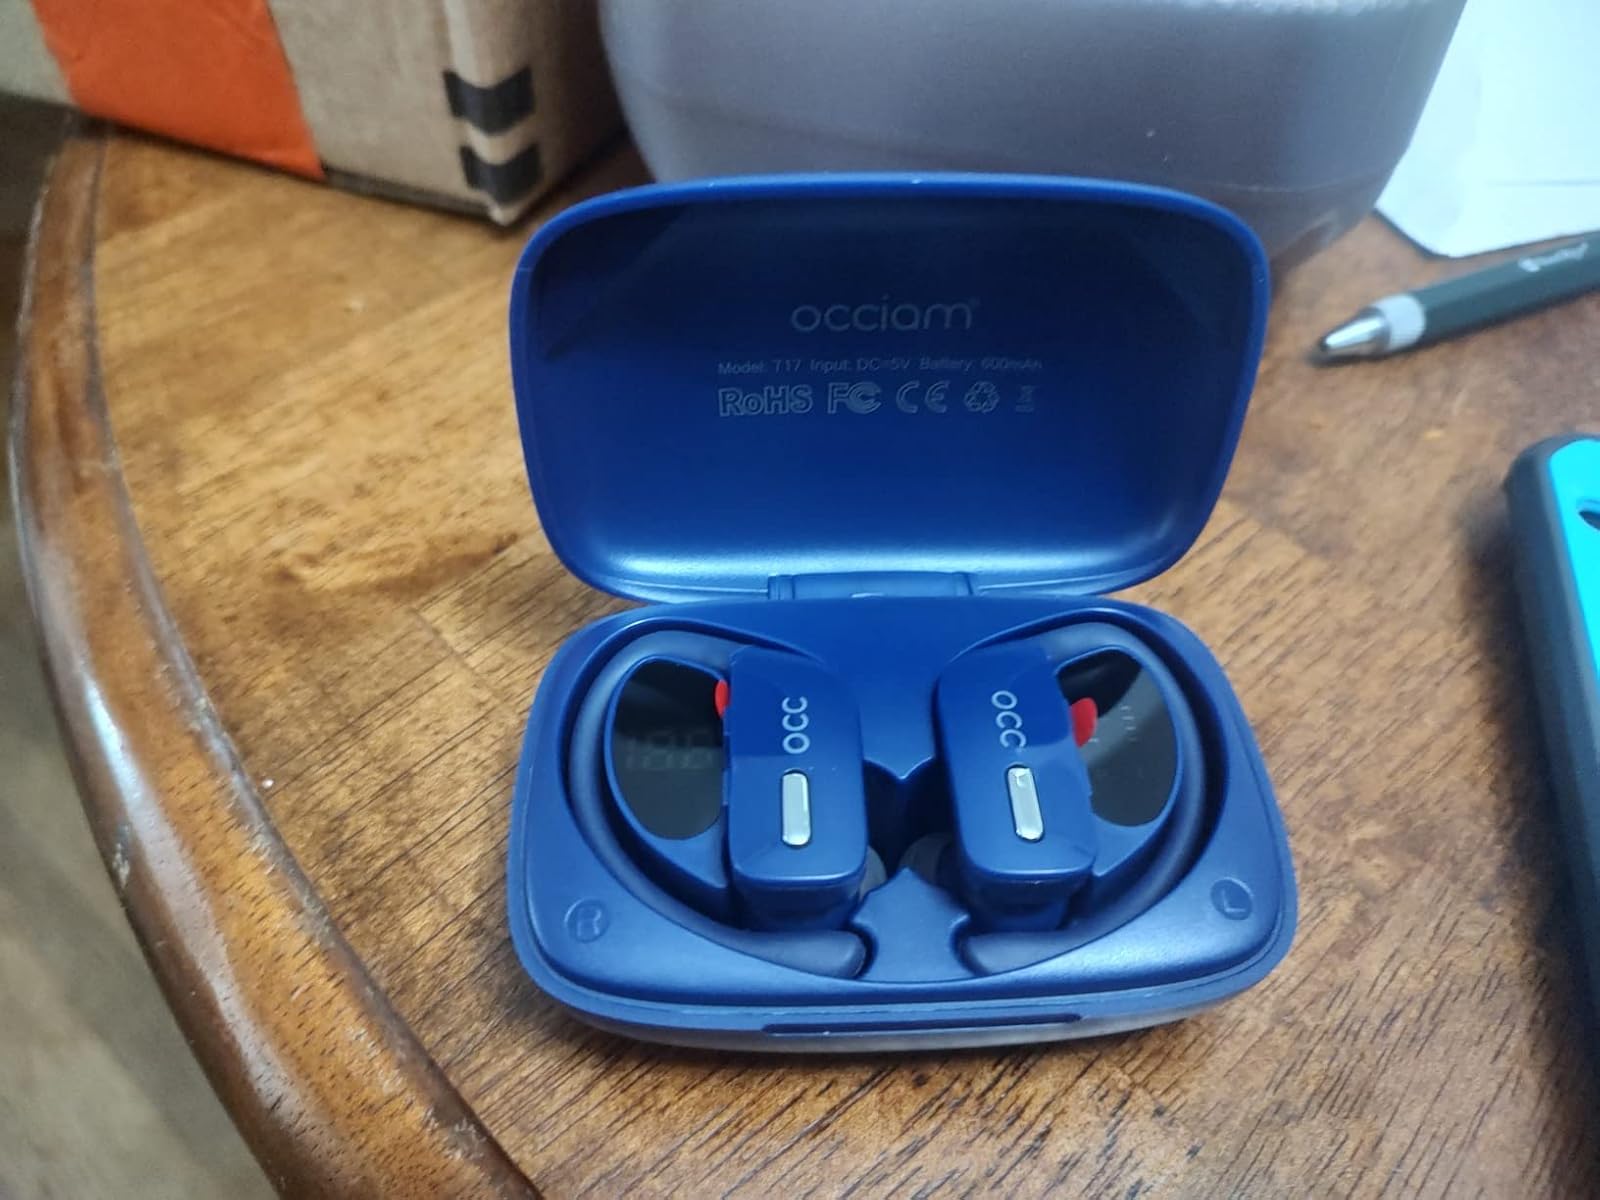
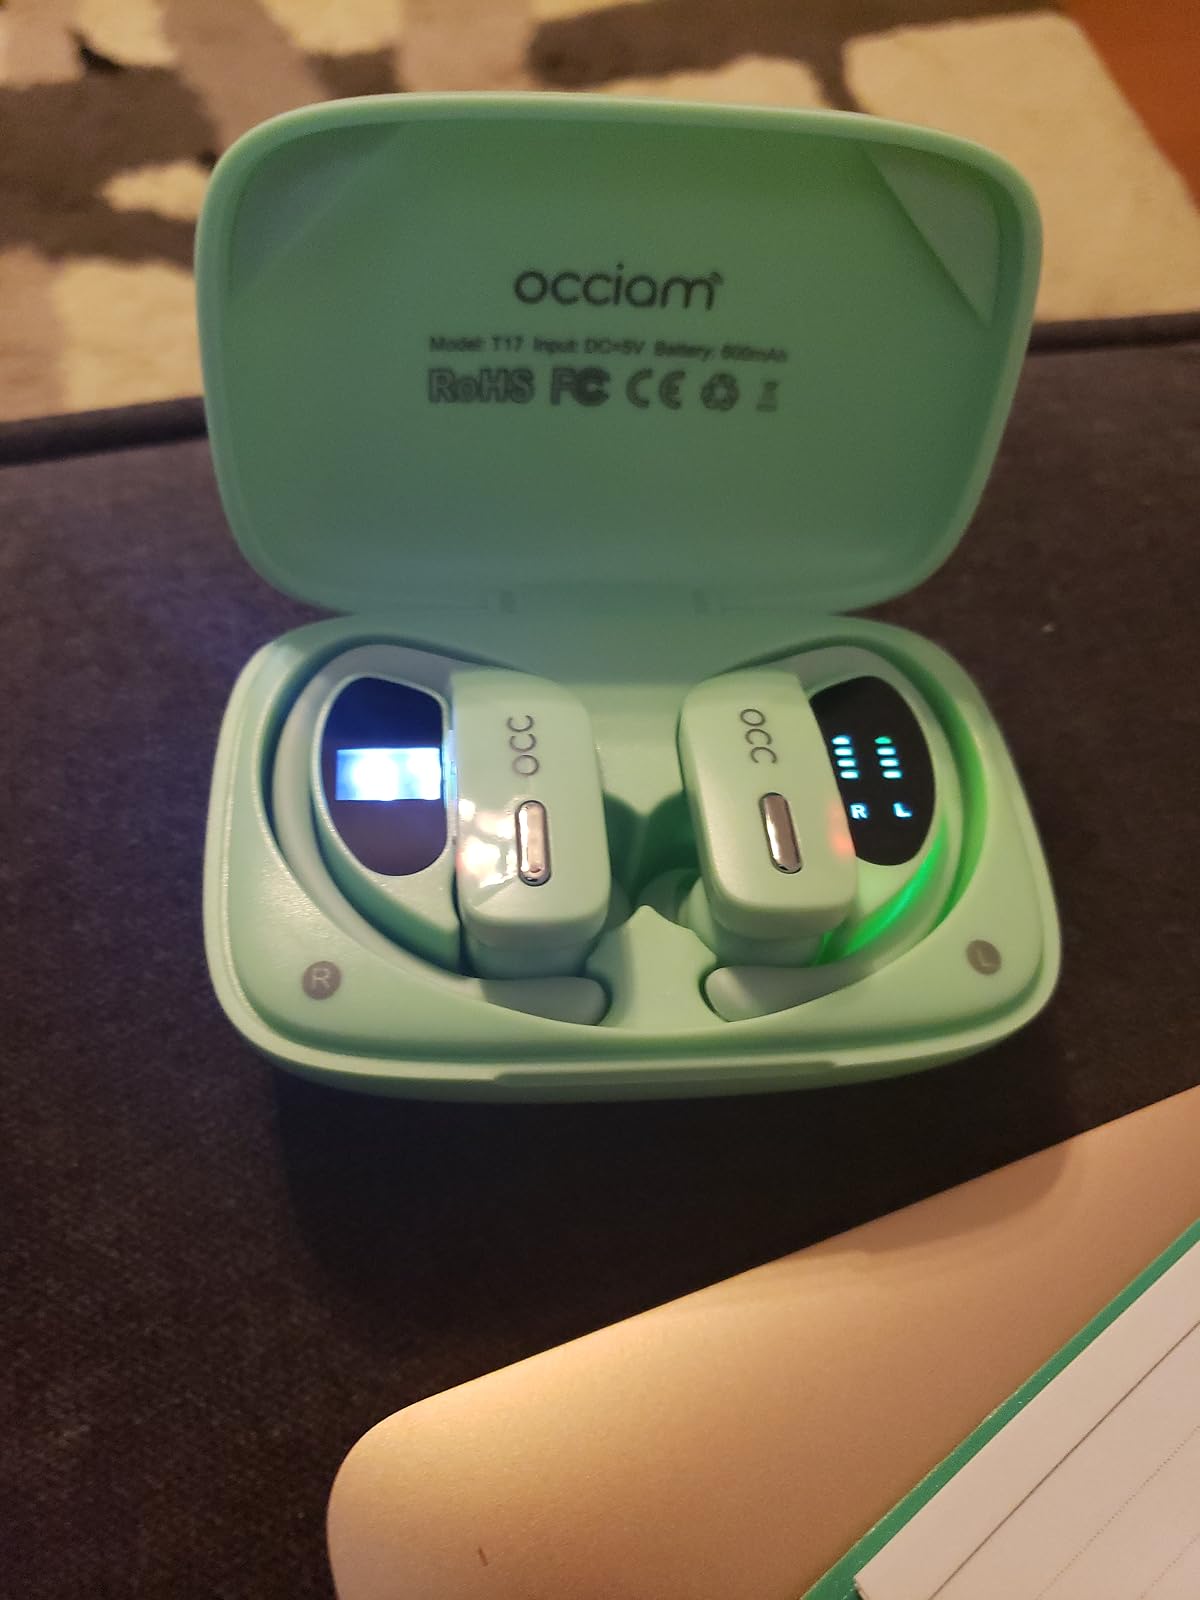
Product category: earbuds
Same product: no